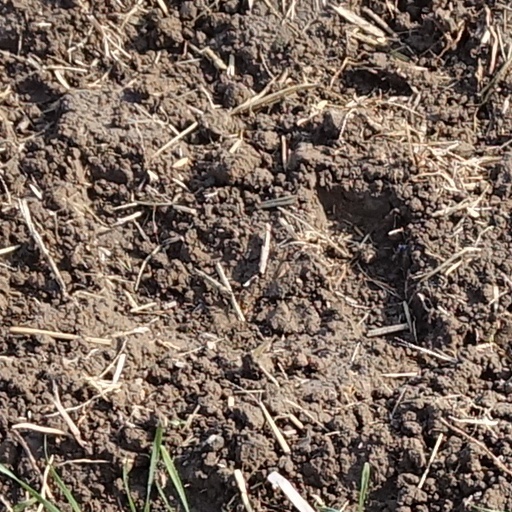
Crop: wheat